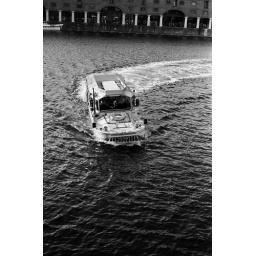
Taken on black and white film, then developed by hand in the darkroom.